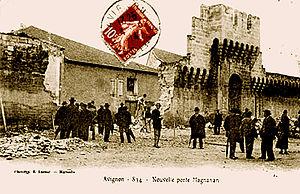
Percée du portail Magnanen en 1902
Avignon est une ville du sud de la France, dans le Vaucluse, qui s'étend sur la rive gauche du Rhône. C'est l'une des rares villes françaises à avoir conservé l'intégralité de ses anciens remparts.